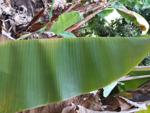
Label: xamthomonas